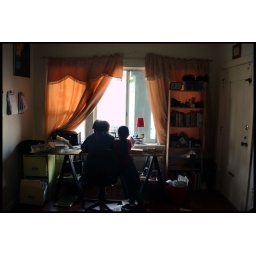
devin and andrea at desk in window